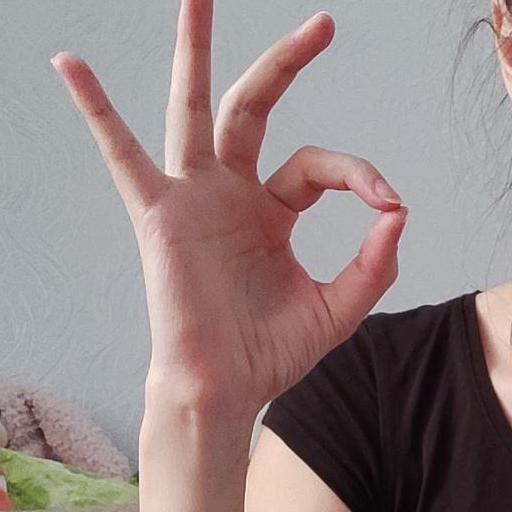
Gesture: ok